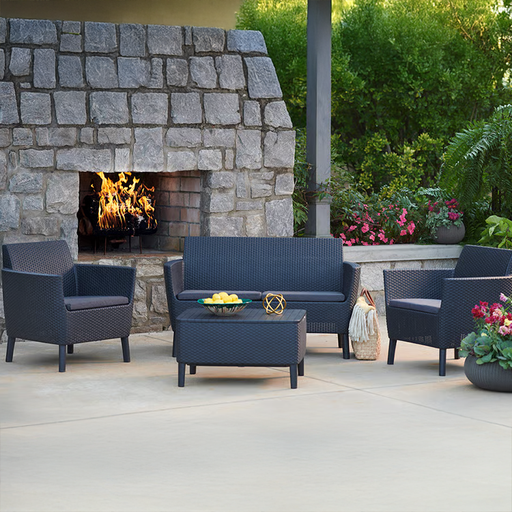
קטגוריה: מתנות בתוספת תשלום
תיאור: מערכת ישיבה סלמו עם ספה זוגית מבית KETER
תשלום נוסף: 600 ₪
מידע נוסף: מתנה בתוספת תשלום